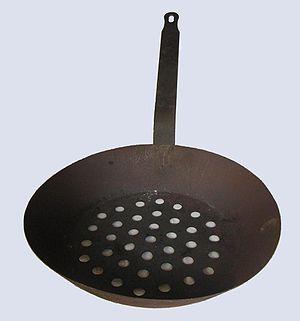
Une poêle à marrons, appelée aussi brisoloire."